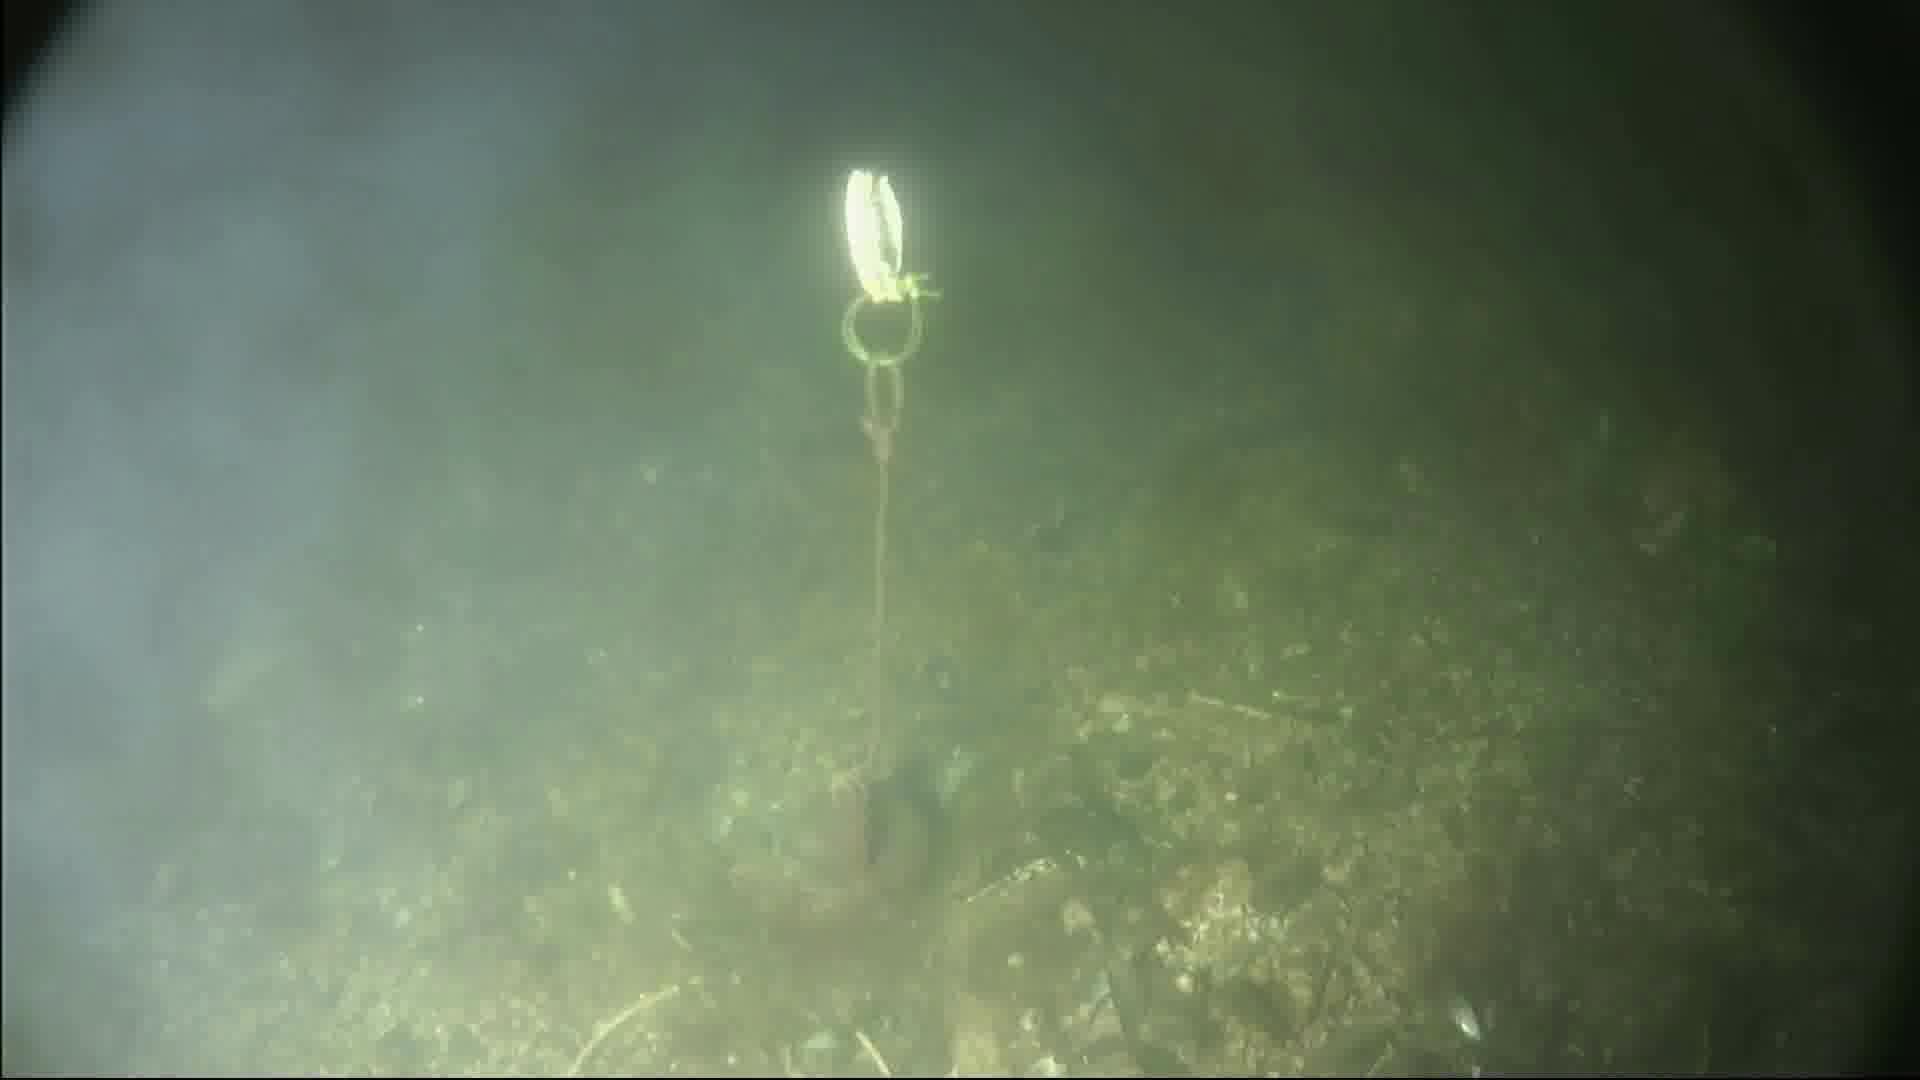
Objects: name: fish